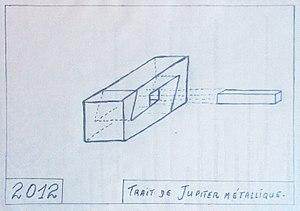
Le trait de Jupiter, aussi appelé assemblage à trait de Jupiter dans le domaine de la menuiserie, est un assemblage de bois et un exercice de métallurgie.
Un assemblage de bois désigne l'union et la jonction de deux ou de plus de parties ensemble. Les métiers du bois distinguent différents types d'assemblage qui sont détaillés ici.